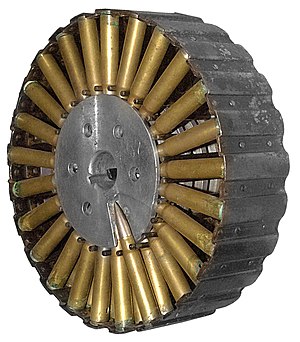
Lewis maskingevær / Design detaljer
Pandemagasin som brugt på et 7.92×57mm Lewis maskingevær.
Lewis maskingeværet er et let maskingevær fra tiden omkring 1. Verdenskrig. Det var af amerikansk design, som blev fuldendt og masseproduceret i Storbritannien, og anvendt i stor stil af Britiske og Dominion tropper under 1. Verdeskrig. Det fortsatte med at blive brugt i en række lande indtil efter afslutningen på Koreakrigen. Det er let at genkende på det store kølerør, som omgiver løbet og dets topmonterede pandemagasin. Det blev også brugt i vidt omfang som maskingevær på fly, altid uden køleskærm, under begge verdenskrige.